The Doodlebops

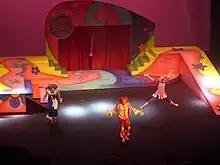
"The Doodlebops Live!" in Ottawa, Ontario, circa April 2006

The Doodlebops is a Canadian live action musical-comedy children's television series produced by Cookie Jar Entertainment for CBC Television in Canada, although the series aired in the United States on Disney Channel's Playhouse Disney (now known as Disney Junior) from April 11, 2005 to November 17, 2007. The series combines music, choreography, humour, and skits to teach social lessons. It included scenes from a concert in front of preschool audiences being participated actively.